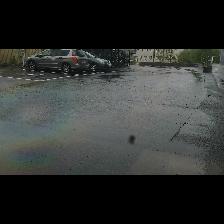
Label: NonHuman